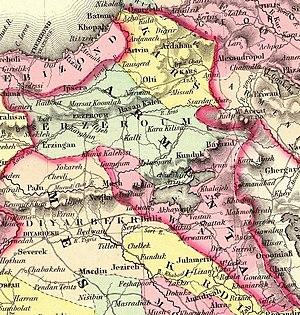
L'eyalet de Van est un eyalet de l'Empire ottoman, situé entre ceux d'Erzéroum au nord et au nord-ouest, de Diarbekir à l'ouest, de Chahrizor au sud et la Perse à l'est. Sa capitale était Van.